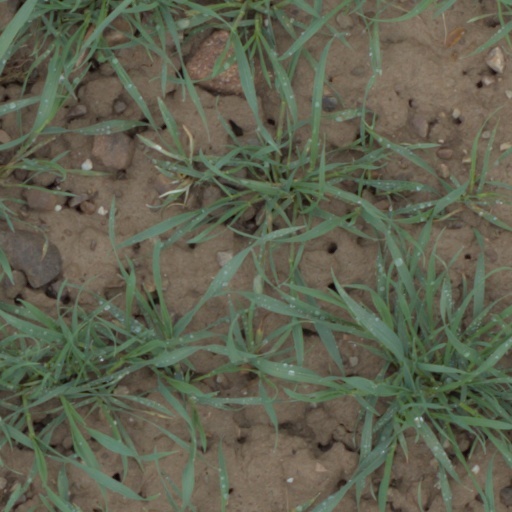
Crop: wheat